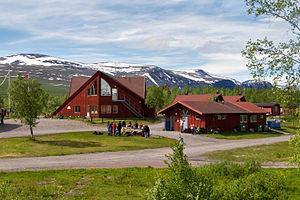
Nikkaluokta est un village de la commune de Gällivare, dans le comté de Norrbotten, en Suède. Il est surtout connu comme étant un des principaux point d'accès vers le massif de Kebnekaise, à la jonction des vallées Vistasvagge, Ladtjovagge. Il est situé sur le sentier de randonnée Kungsleden.